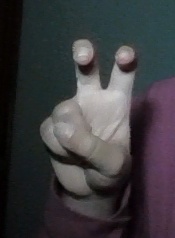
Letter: toot